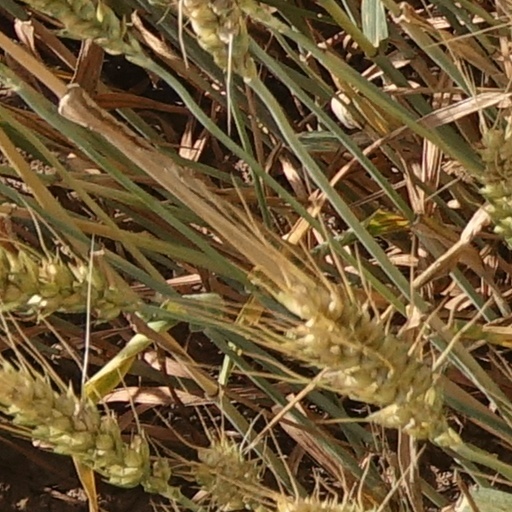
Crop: wheat